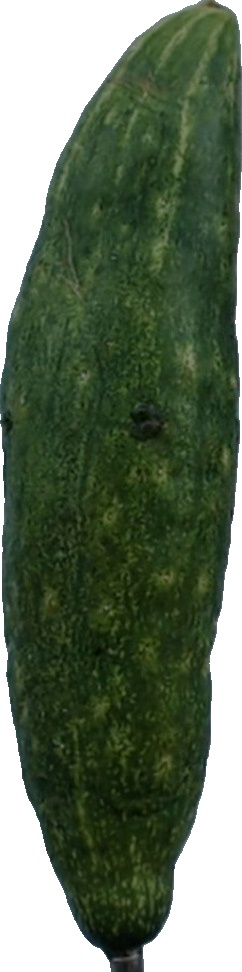
Label: cucumber_3